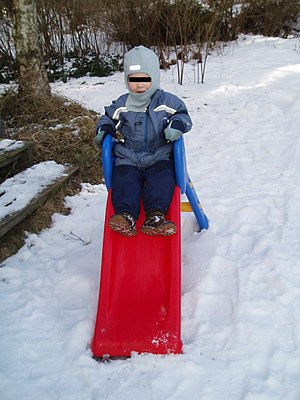
Legetøjsrutsjebane
Rutsjebaner kan bruges hele året.
En legetøjsrutsjebane er en form for rutsjebane og sliske fortrinsvis til børn. forskellen mellem en legetøjsrutsjebane og en rutsjebane er at legetøjsrutsjebaner for det meste kun går skråt ned og den er ikke motordrevet, en rutsjebane er en motor-drevet maskine der snor sig rundt i alle mulige vinkler